Victoria University, Toronto

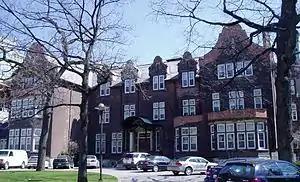

Victoria College was founded as the Upper Canada Academy by the Wesleyan Methodist Church. In 1831, a church committee decided to locate the academy on four acres (1.6 hectares) of land in Cobourg, Ontario, east of Toronto, because of its central location in a large town and access by land and water. In 1836, Egerton Ryerson received a royal charter for the institution from King William IV in England, while the Upper Canadian government was hesitant to provide a charter to a Methodist institution. This was the first charter ever granted by the British Government to a Nonconformist body for an educational institution. The school officially opened to male and female students on October 12, 1836, with Matthew Richey as principal. Although the school taught a variety of liberal arts subjects, it also functioned as an unofficial Methodist seminary. In 1841, it was incorporated as Victoria College, named in honour of Queen Victoria, and finally received a charter from the Upper Canadian Legislature.